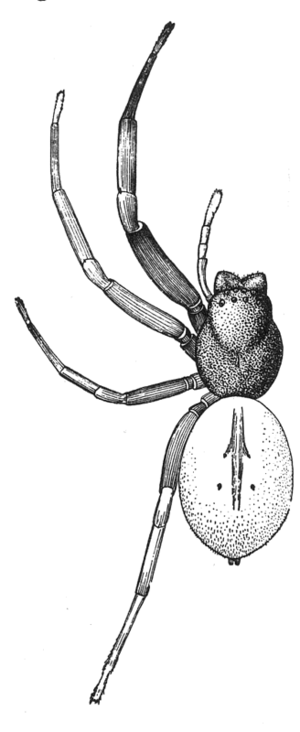
Trachelas tranquillus est une espèce d'araignées aranéomorphes de la famille des Trachelidae.